1971 Formula One season

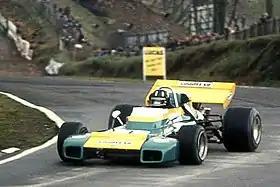
Graham Hill, pictured during the 1971 Race of Champions, signed with Brabham.

The 1971 Formula One season was the 25th season of the Fédération Internationale de l'Automobile's Formula One motor racing. It featured the 22nd World Championship of Drivers, the 14th International Cup for F1 Manufacturers and a number of non-championship races open to Formula One cars. The World Championship was contested over eleven races between 6 March and 3 October.